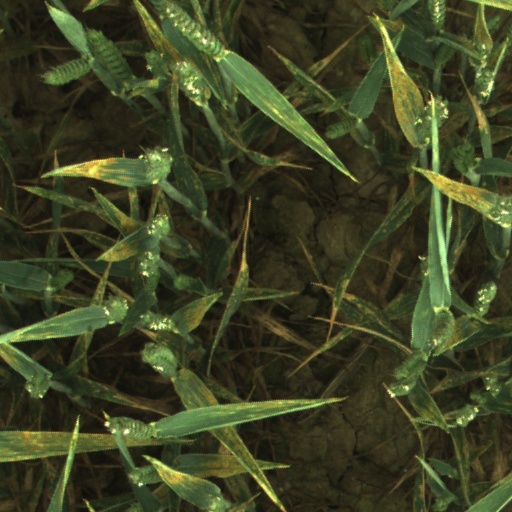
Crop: wheat